Islam in Montenegro

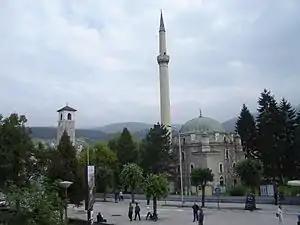
Husein-paša's Mosque in Pljevlja

In the 15th century the Montenegrin ruler Ivan Crnojević (1465–1490) was at war with the infiltrating Venetians. Unable to maintain war on both fronts, the Ottoman Empire had conquered much of Montenegro's territory and introduced Islam. Ivan's third son Staniša Crnojević was the first prominent Montenegrin of the Muslim faith.